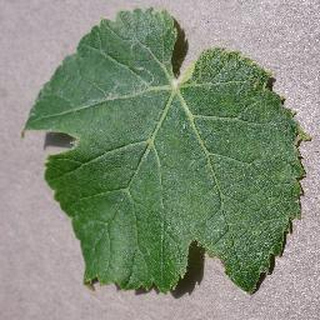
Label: healthy_grape